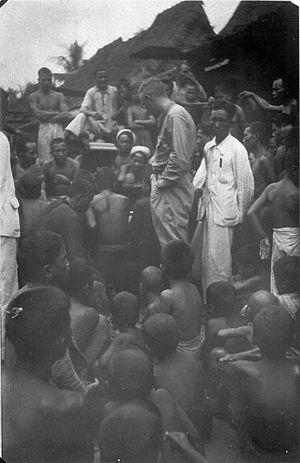
Jaap Kunst est un musicologue néerlandais né à Groningue le 12 août 1891, et mort à Amsterdam le 7 décembre 1960.